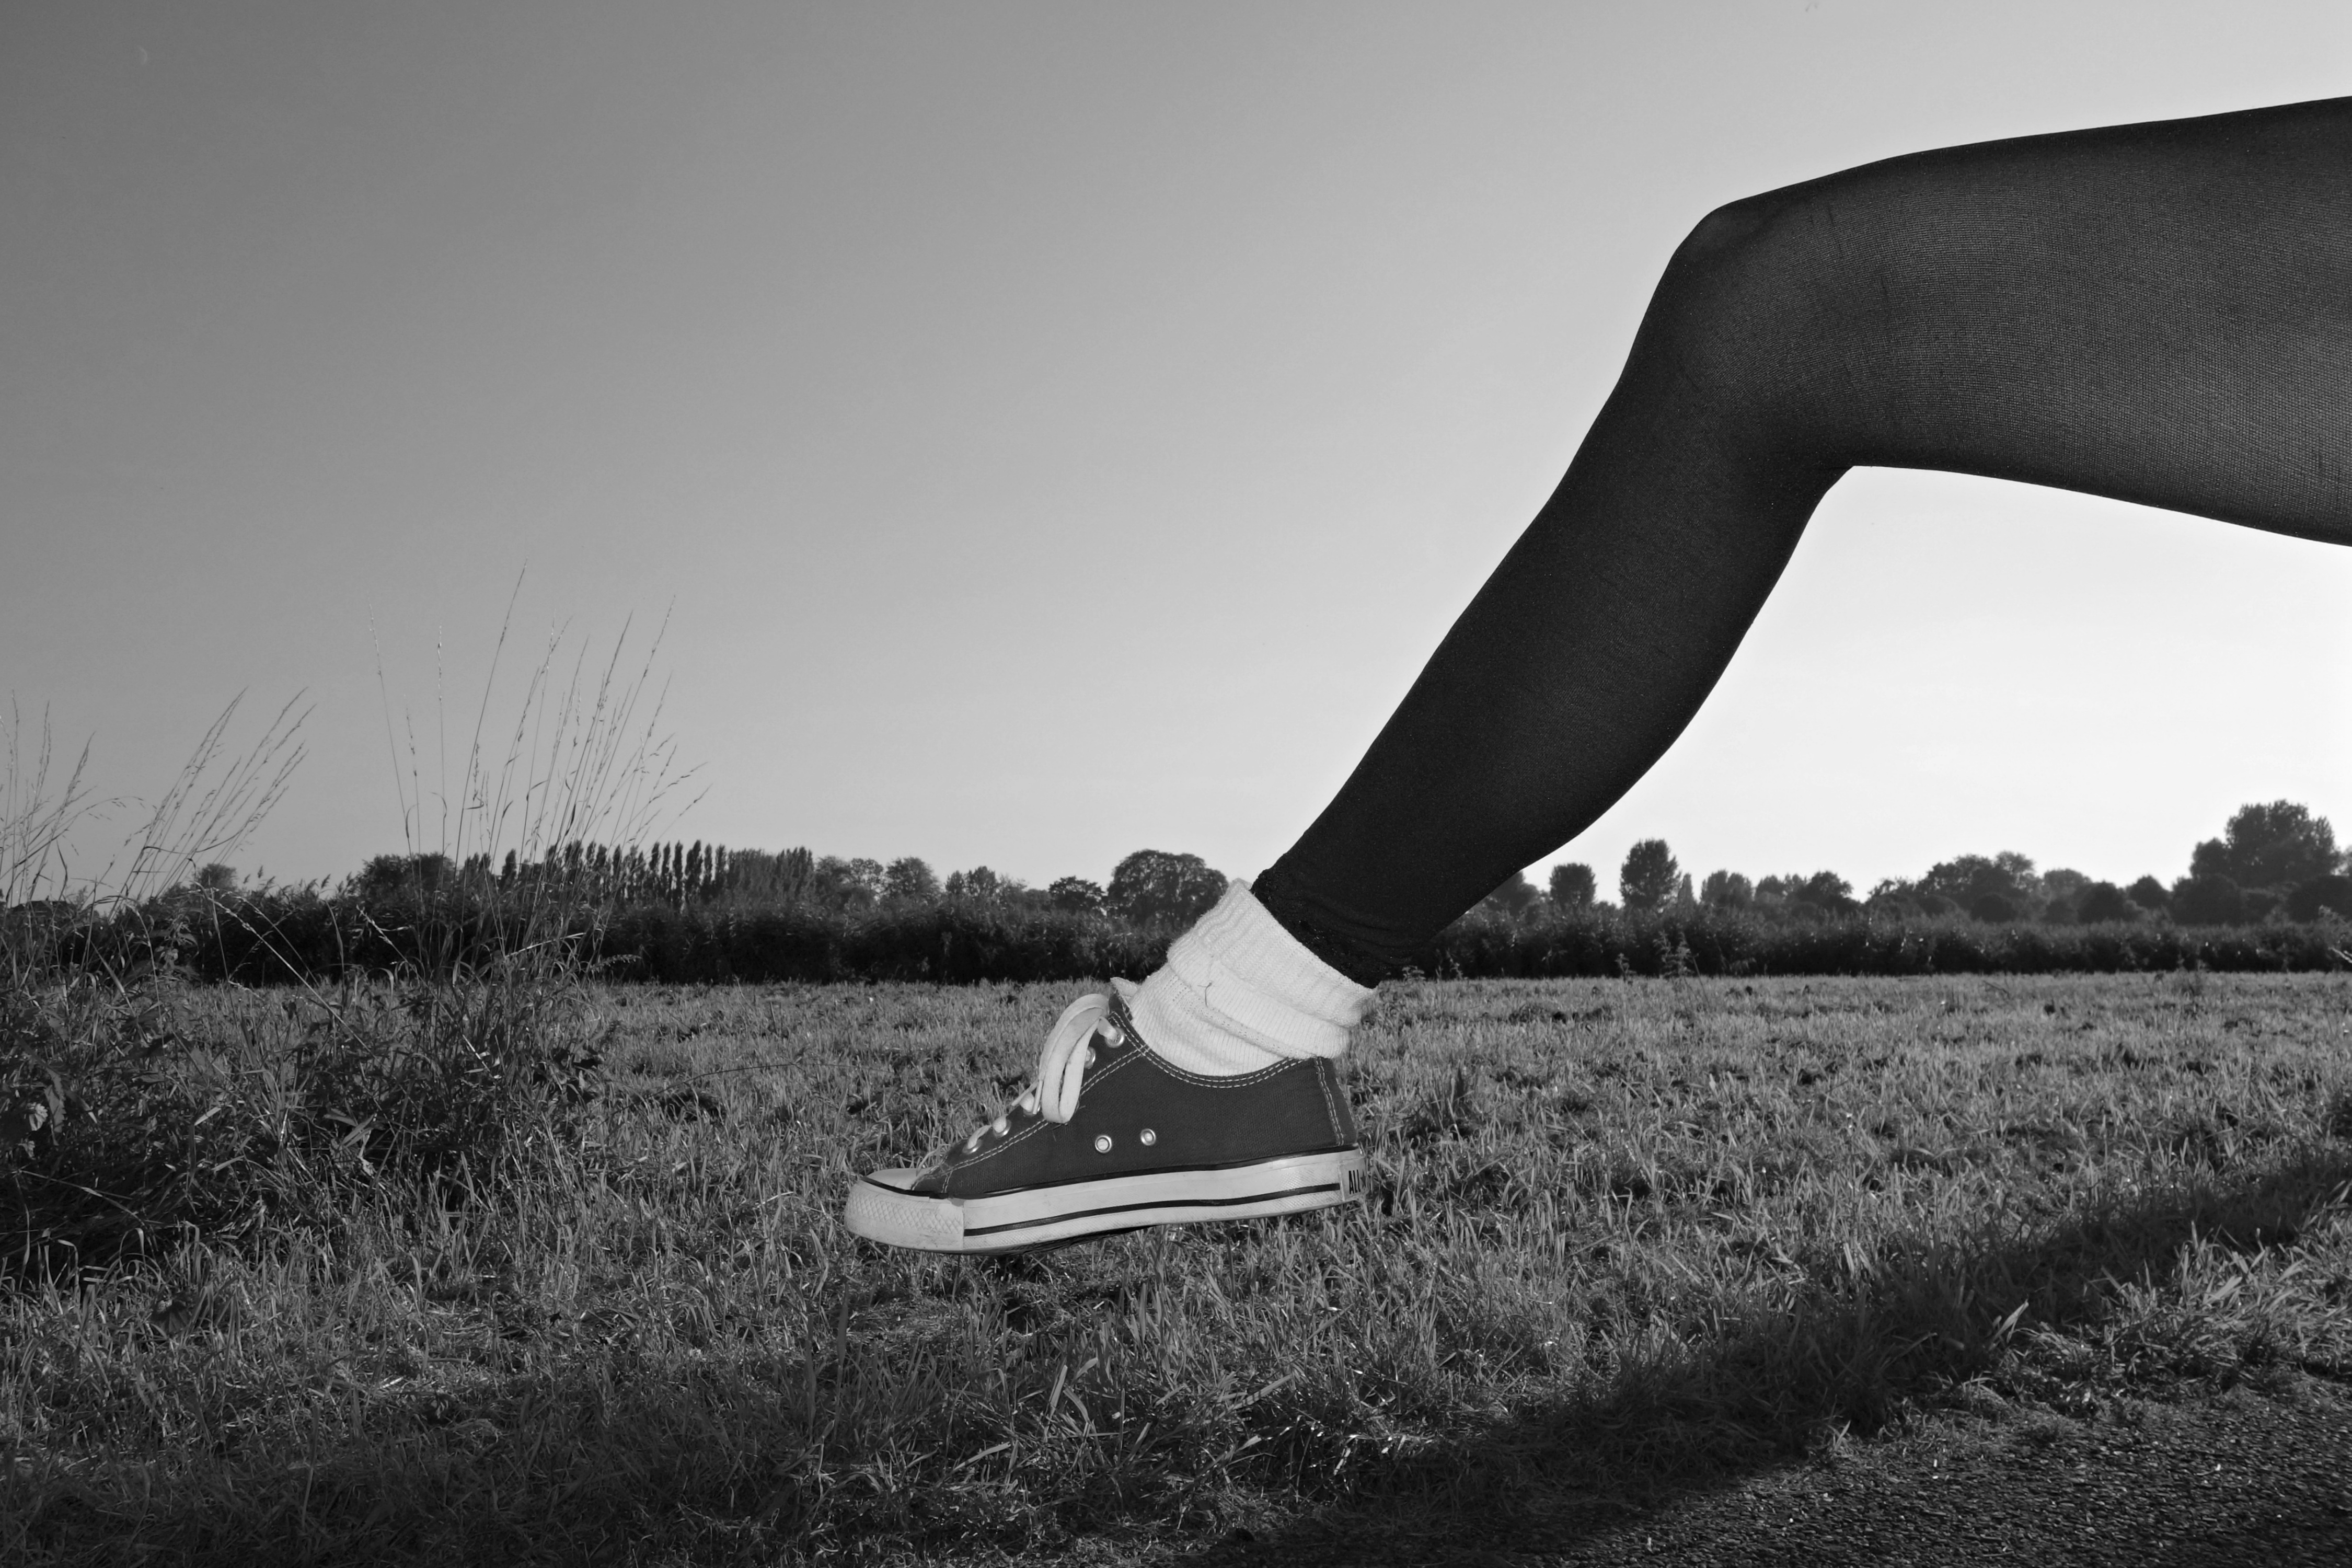
hand, person, shoe, black and white, people, woman, white, photography, female, leg, sneaker, foot, fashion, black, monochrome, arm, limb, footwear, photograph, style, body, sock, female leg, woman leg, body part, panty hose, monochrome photography